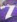
Number: 7